2015 CampingWorld.com 500 at Talladega

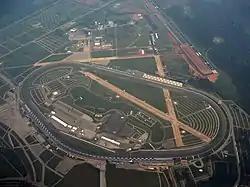
Talladega Superspeedway, the track where the race was held.

Talladega Superspeedway, originally known as Alabama International Motor Superspeedway (AIMS), is a motorsports complex located north of Talladega, Alabama. It is located on the former Anniston Air Force Base in the small city of Lincoln. The track is a tri-oval and was constructed in the 1960s by the International Speedway Corporation, a business controlled by the France Family. Talladega is most known for its steep banking and the unique location of the start/finish line that's located just past the exit to pit road. The track currently hosts the NASCAR series such as the Sprint Cup Series, Xfinity Series and the Camping World Truck Series. Talladega is the longest NASCAR oval with a length of tri-oval like the Daytona International Speedway, which also is a tri-oval. At its peak, Talladega had a seating capacity of 175,000 spectators. The current capacity is 80,000 seats.